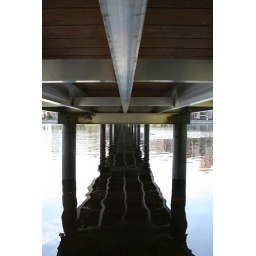
water under the bridge